Karl Etzel

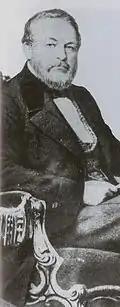
Karl Etzel

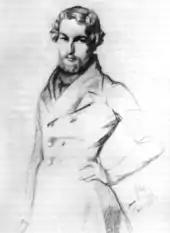
Karl Etzelin 1836

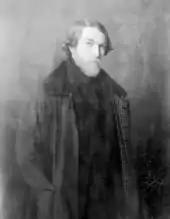
Karl Etzel in 1839

Karl von Etzel (old spelling Carl von Etzel; 6 January 1812 – 2 May 1865) was a German railway engineer and architect. He created many famous railway lines, bridges and viaducts, including the Bietigheim Enz Valley Viaduct.